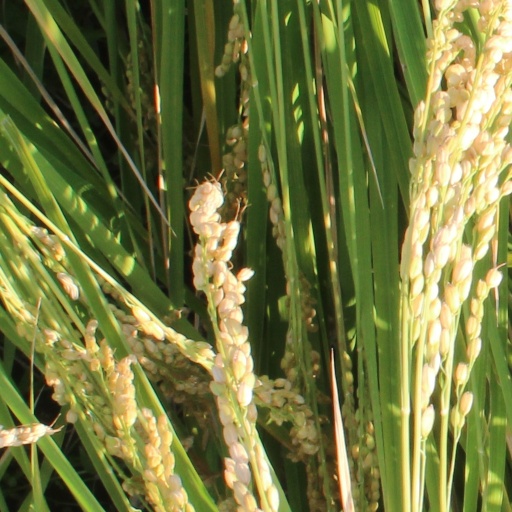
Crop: rice